Sophia Loren

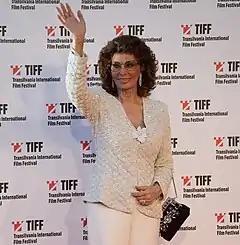
Loren in 2016

Loren appeared in fewer movies after becoming a mother in 1968. During the next decade, most of her roles were in Italian features. During the 1970s, she was paired with Richard Burton in the last De Sica-directed film, "The Voyage" (1974), and a remake of the film "Brief Encounter" (1974). The film had its premiere on US television on 12 November 1974 as part of the "Hallmark Hall of Fame" series on NBC. In 1976, she starred in "The Cassandra Crossing". It fared extremely well internationally, and was a respectable box office success in the US market. She co-starred with Marcello Mastroianni again in Ettore Scola's "A Special Day" (1977). This movie was nominated for 11 international awards such as two Oscars (best actor in leading role, best foreign picture). It won a Golden Globe Award and a César Award for best foreign movie. Loren's performance was awarded with a David di Donatello Award, the seventh in her career. The movie was extremely well received by American reviewers.